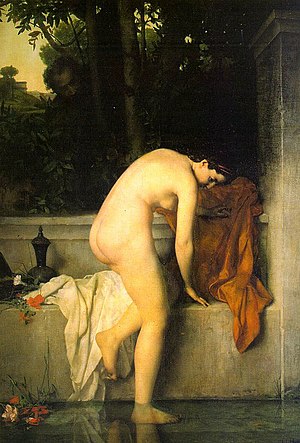
Jean-Jacques Henner
Jean Jacques Henner, Susanna i badet eller Den kyske Susanne, 1864, Musée d'Orsay.
Jean-Jacques Henner var en fransk maler.